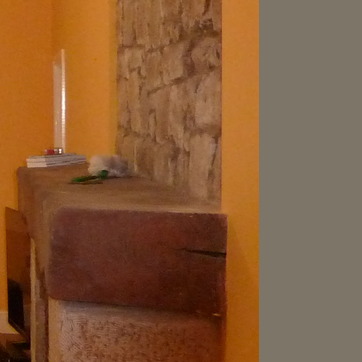
Material: stone